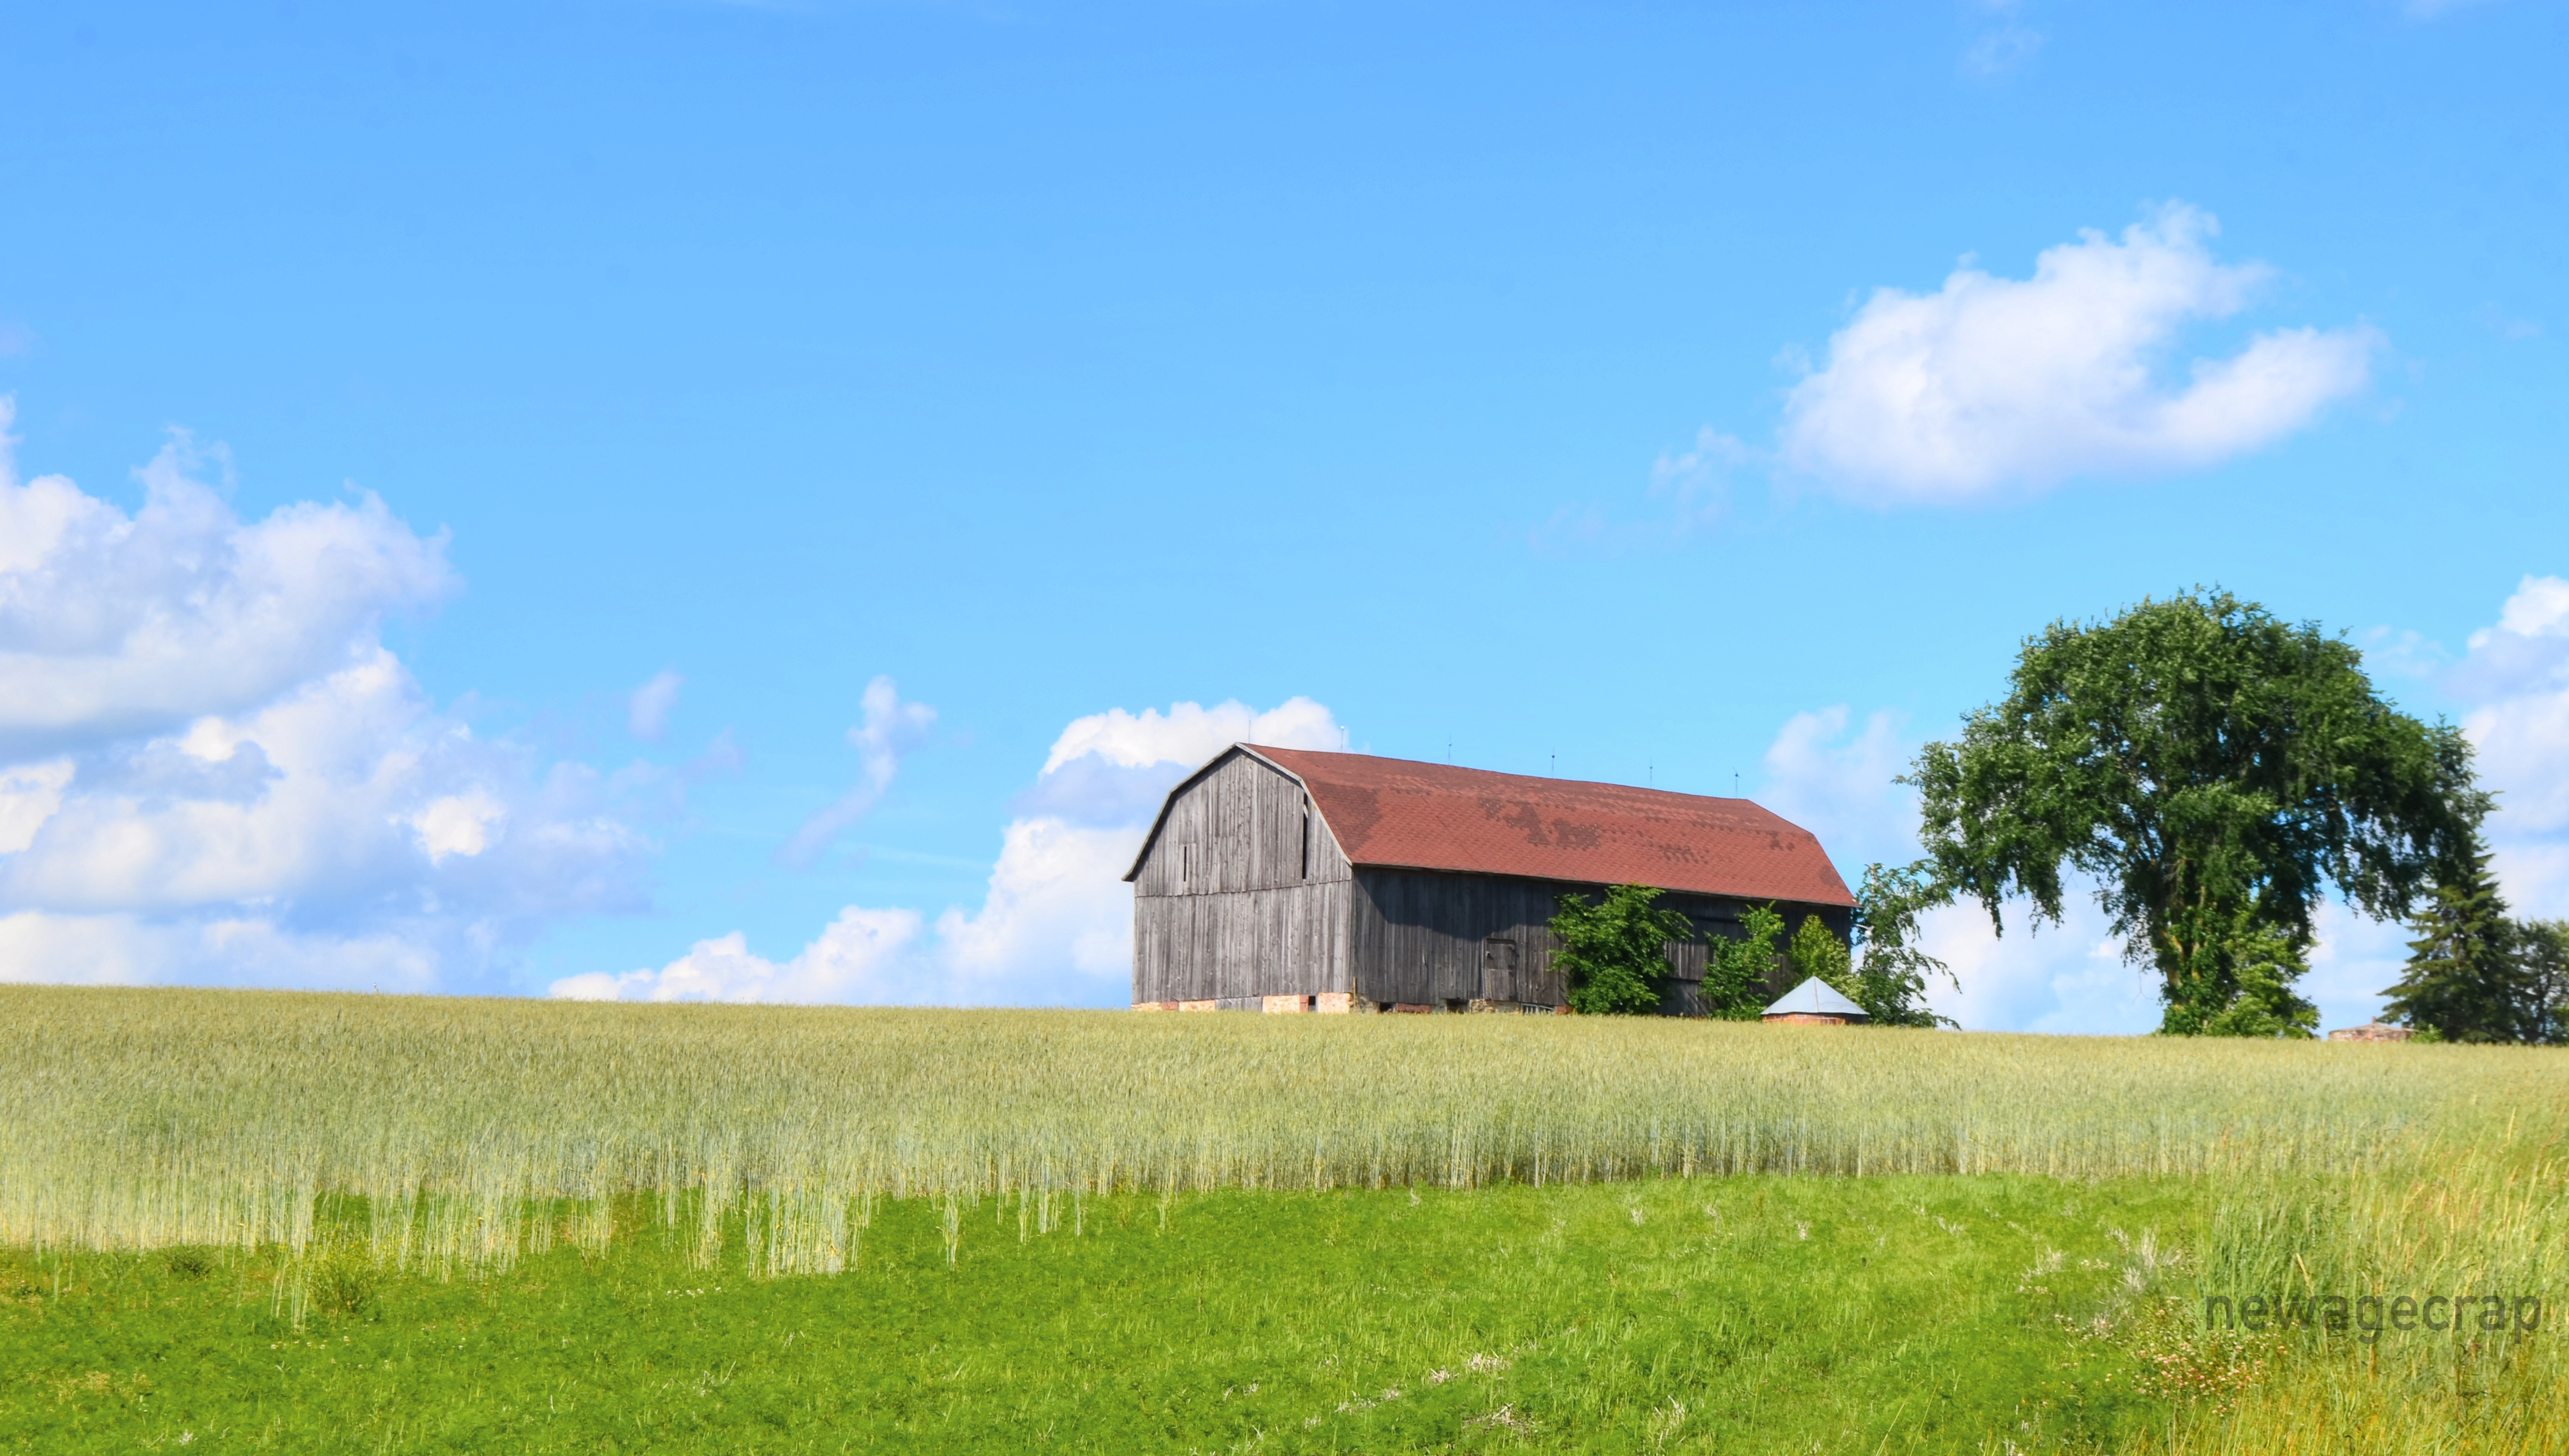
field, farm, meadow, prairie, building, barn, rustic, farming, scenic, pasture, nikon, agriculture, plain, farms, grassland, barns, nikond5100, centralwisconsin, newagecrapphotography, wisconsinbarn, wisconsinbarns, wisconsinfarm, scenicfarm, ruralwisconsin, barnphoto, barnpicture, wisconsin, marathoncounty, june2015, scenicwisconsin, halderwisconsin, emmetwisconsin, rural area, grass family